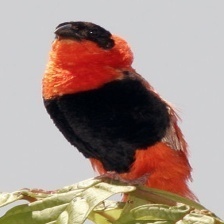
Species: NORTHERN RED BISHOP
Scientific name: EUPLECTES FRANCISCANUS